Question: Please indicate a possible affordance area of the jump_skateboard that can be used for riding
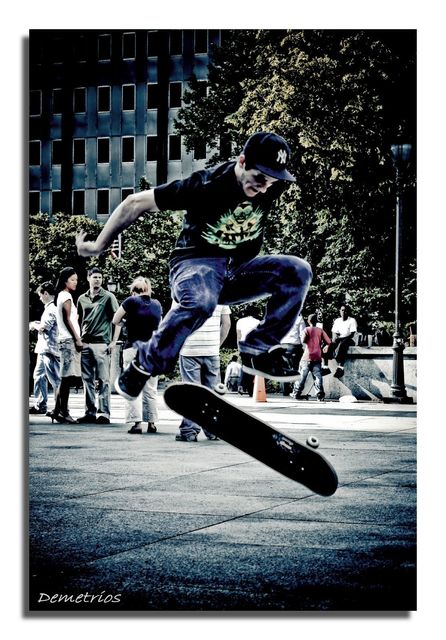
Answer: [154, 371, 341, 497]